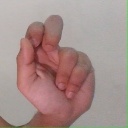
अक्षर: ढ